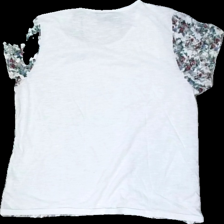
View: back
Type: T-shirt
Category: Ladies
Brand: Not in the list
Brand text on label: Can'r read brandlabel
Colors: White, Pink, Multicolor, Green
Material: 100% poly. 64% poly, 36% cott.
Pattern: Floral print
Cut: Regular, C-collar
Size: L
Price range: <50
Recommended usage: Export
Description: Women's t-shirt in very bad condition.
Comment: A lot of broken elastic strands all through the front lace part of the shirt.